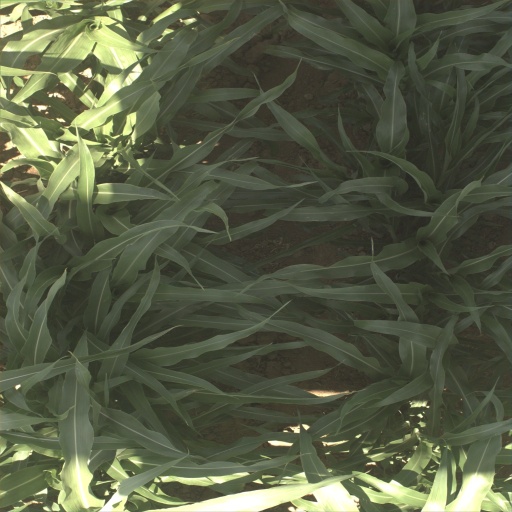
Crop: sorghum